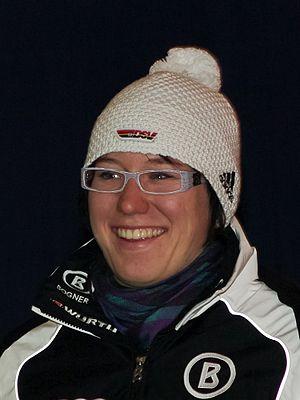
Katharina Dürr, née le 28 novembre 1989 à Munich, est une skieuse alpine allemande.